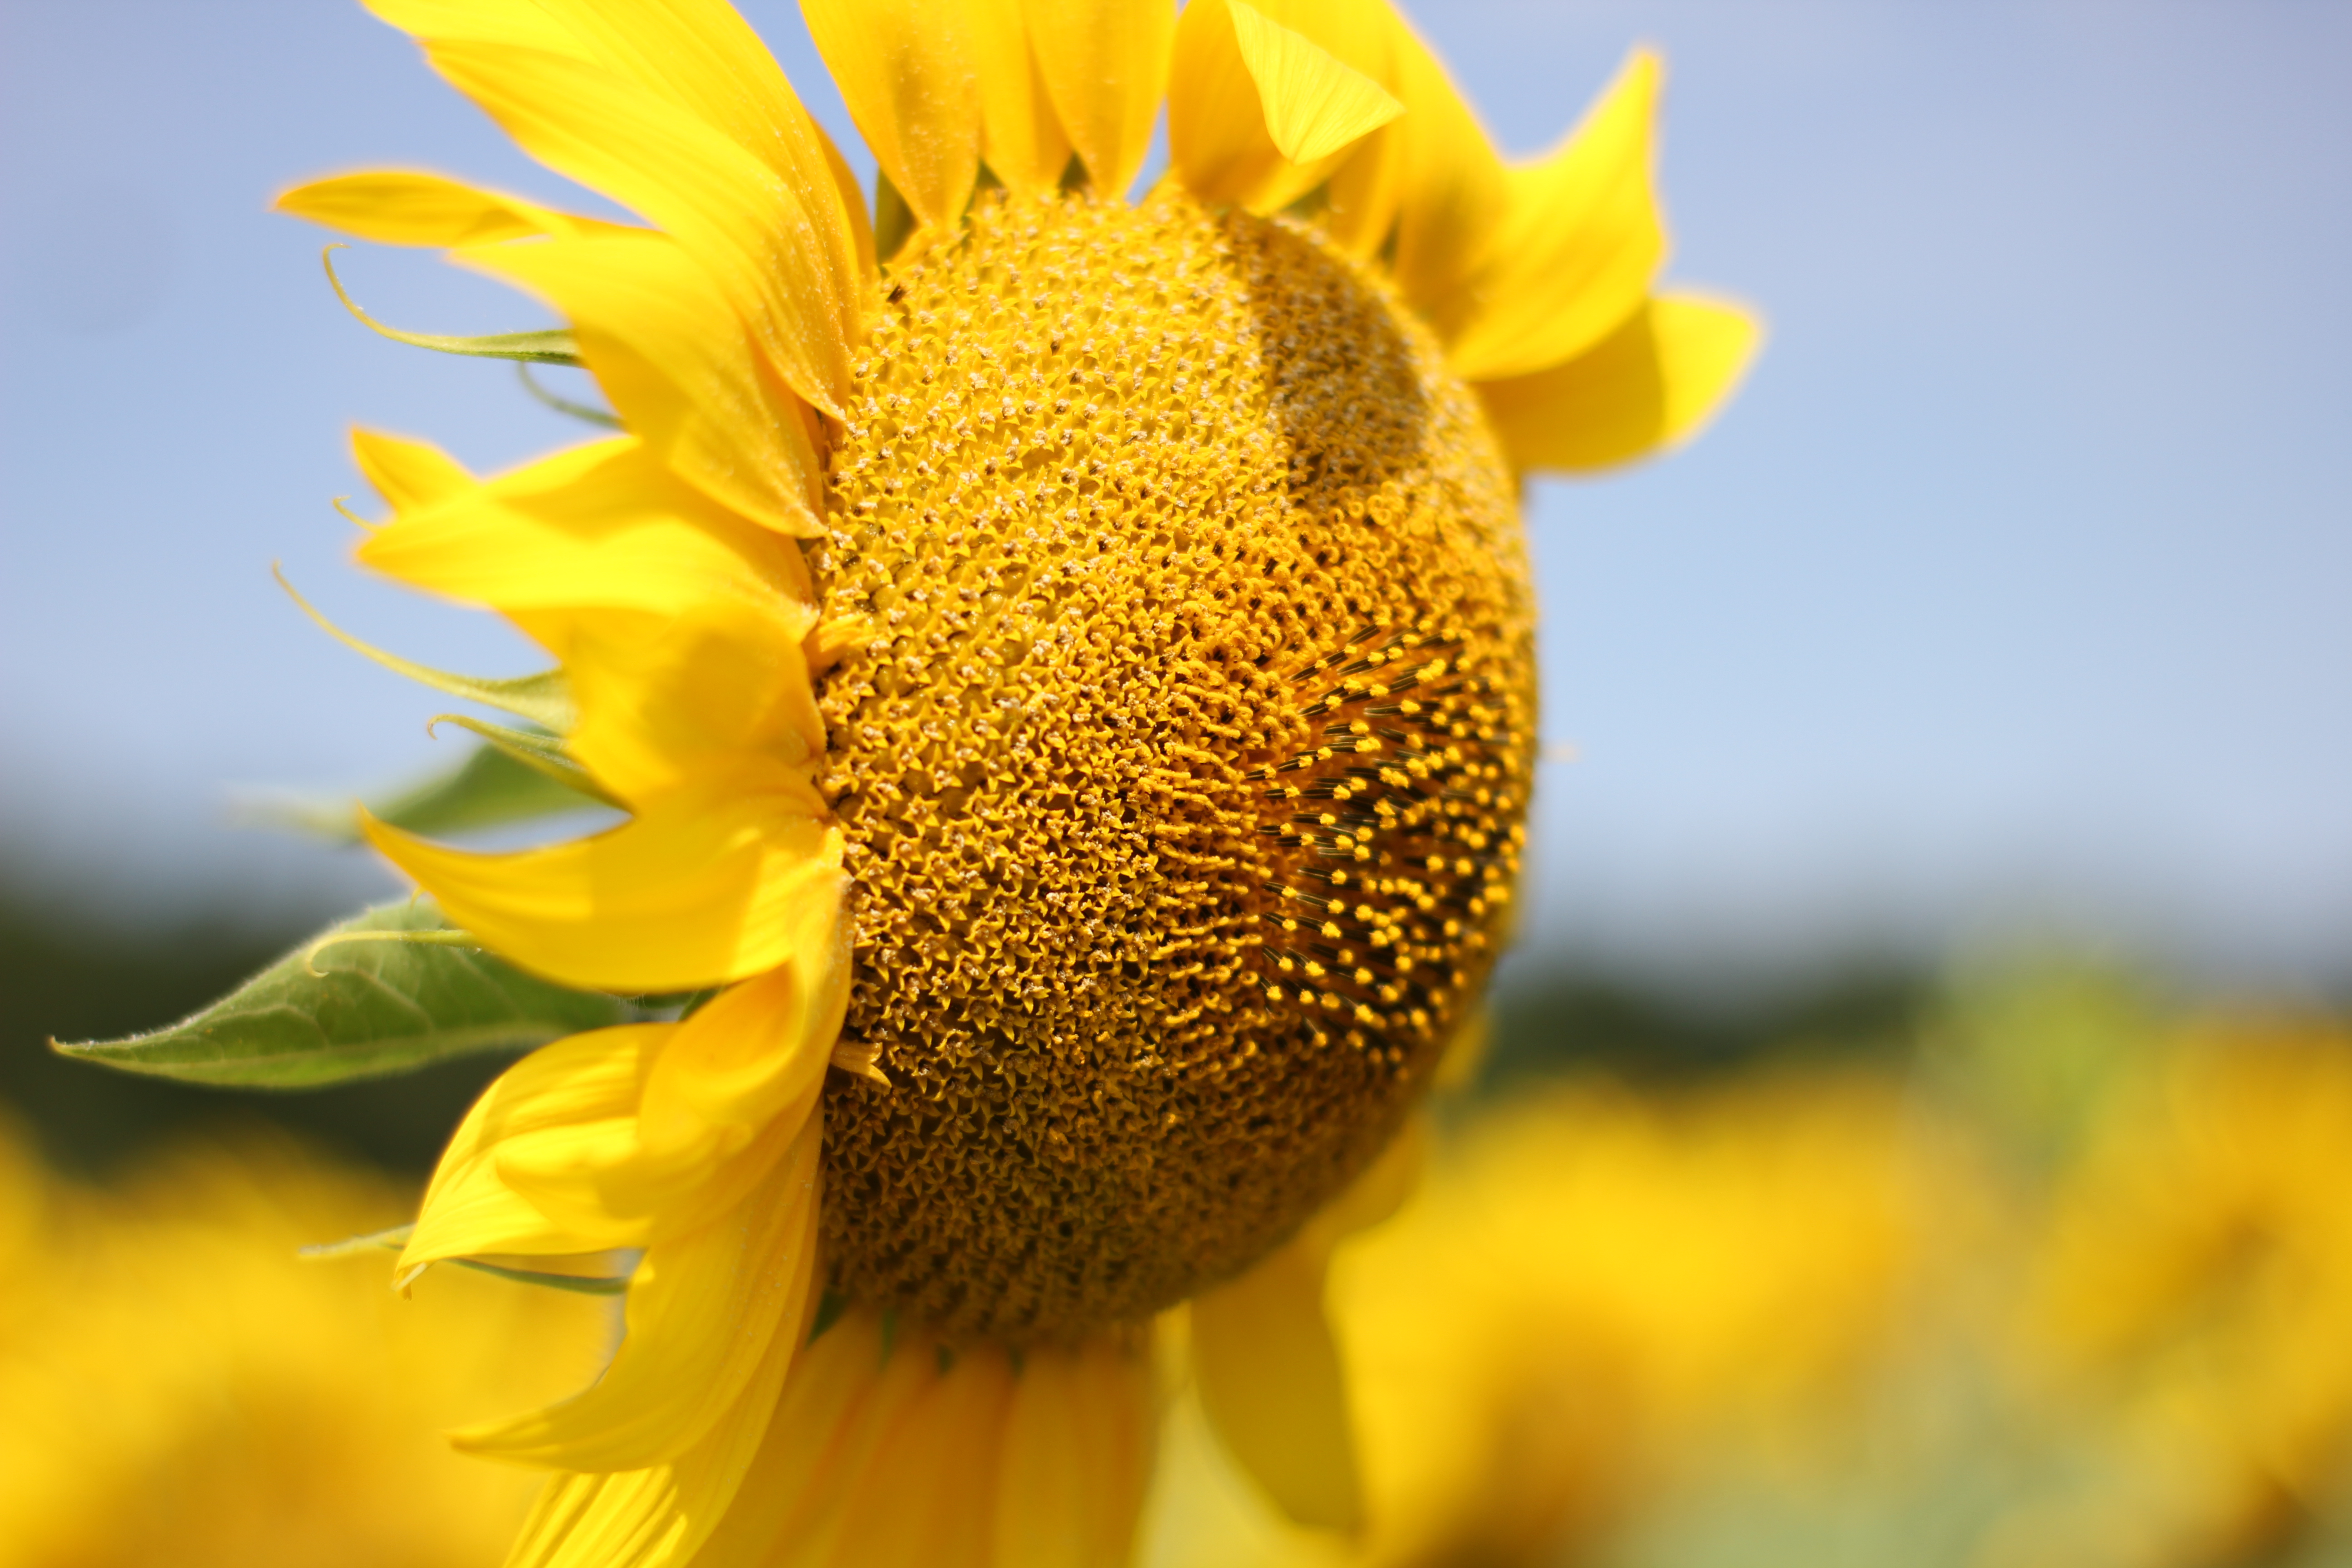
sunflower, sunflower field, flora, field, flowers, agriculture, yellow, green, blue, sky, flower, sunflower seed, close up, flowering plant, plant, pollen, petal, spring, daisy family, macro photography